Christian Friedrich Penzel

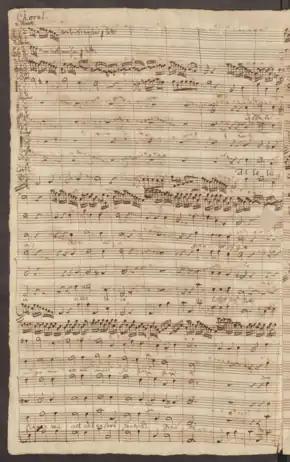
One of Penzel's manuscripts from the 1750s. The work in question, a cantata catalogued as BWV 142, was attributed by Penzel to Bach, but the attribution is now regarded as spurious.

Christian Friedrich Penzel (25 November 173714 March 1801) was a German musician. Although he was a composer in his own right, he is remembered more for his association with Johann Sebastian Bach.